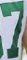
Number: 7